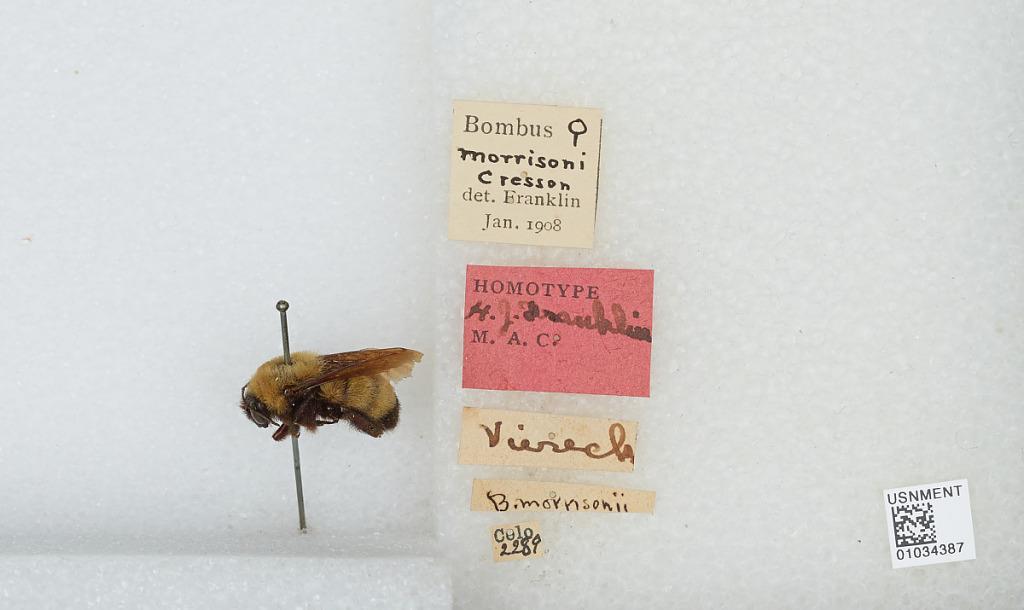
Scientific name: Bombus (Separatobombus) morrisoni Cresson
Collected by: Viereck
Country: United States
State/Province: Colorado
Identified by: Franklin